Lawrence, Kansas

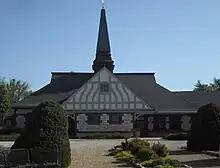
The Lawrence Visitors Center, formerly the Union Pacific Depot

Lawrence is located approximately east of Topeka, and west of Kansas City, Kansas. Though Lawrence has a designated elevation of 866 feet (264 m), the highest elevation is Mount Oread on the University of Kansas campus with an elevation of 1,020 feet (310 m).